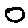
Label: 0